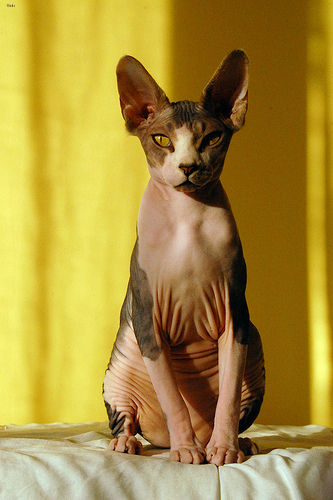
Breed: sphynx